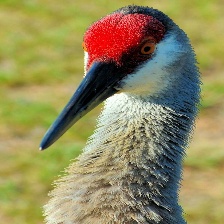
Species: SANDHILL CRANE
Scientific name: GRUS CANADENSIS
ImageNet parent category: crane